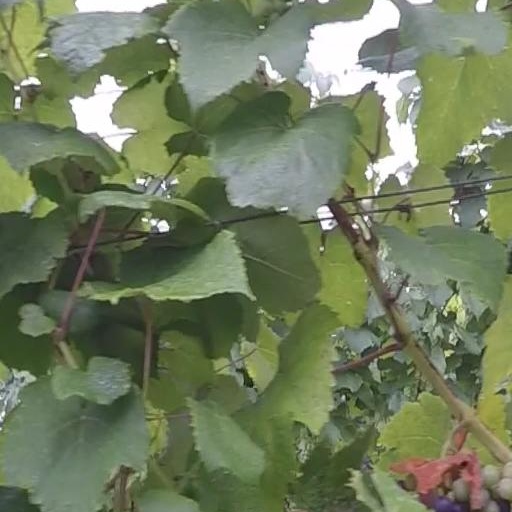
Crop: grape